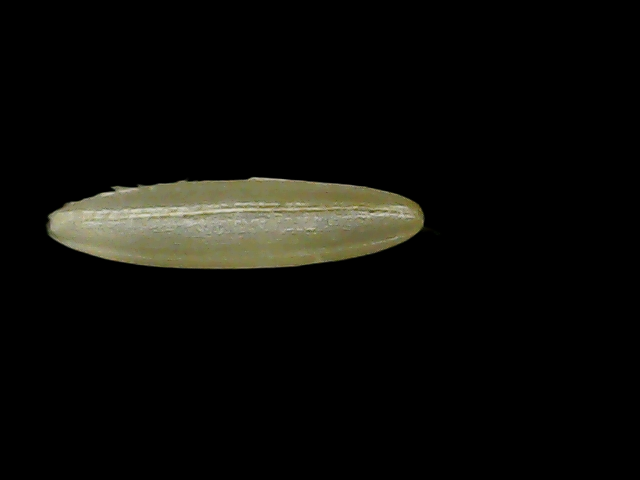
Rice variety: Binadhan19